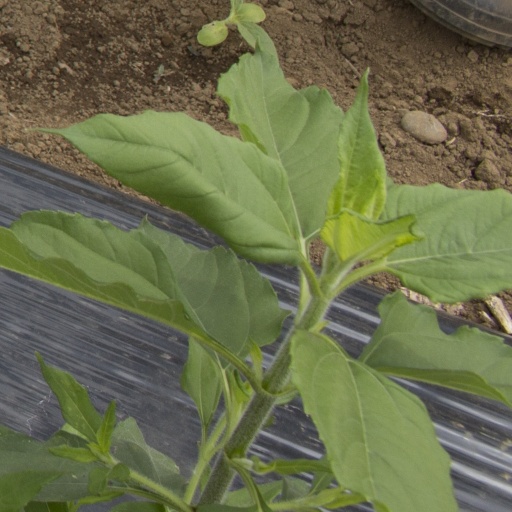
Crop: Jerusalem artichoke